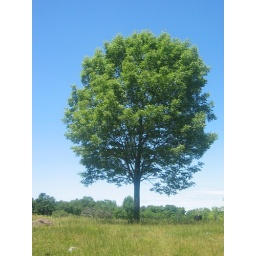
female ostrich in the bottom left, male in the bottom right. Toronto Zoo. Toronto, Canada.June 23, 2007.